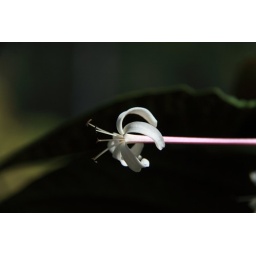
white flower in butterfly garden at Serralles Castle, Ponce